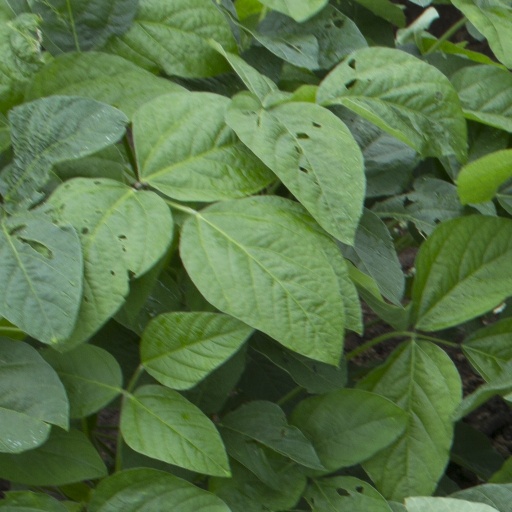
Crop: soybean